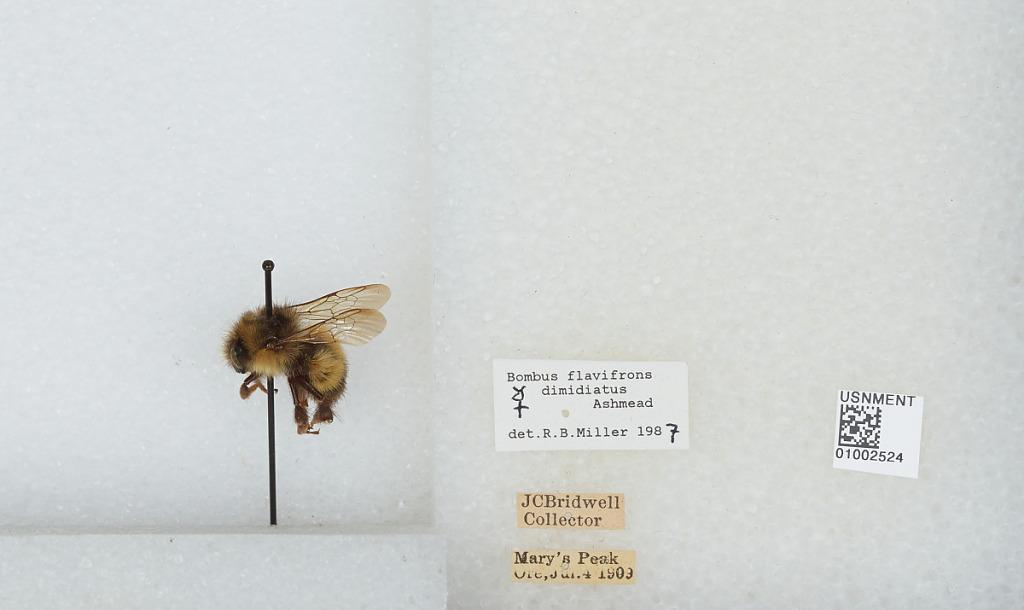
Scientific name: Bombus (Pyrobombus) flavifrons Cresson
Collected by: J. Bridwell
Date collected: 1909-7-4
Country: United States
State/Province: Oregon
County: Benton
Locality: Marys Peak
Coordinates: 44.5044, -123.552
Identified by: Miller, R. B.